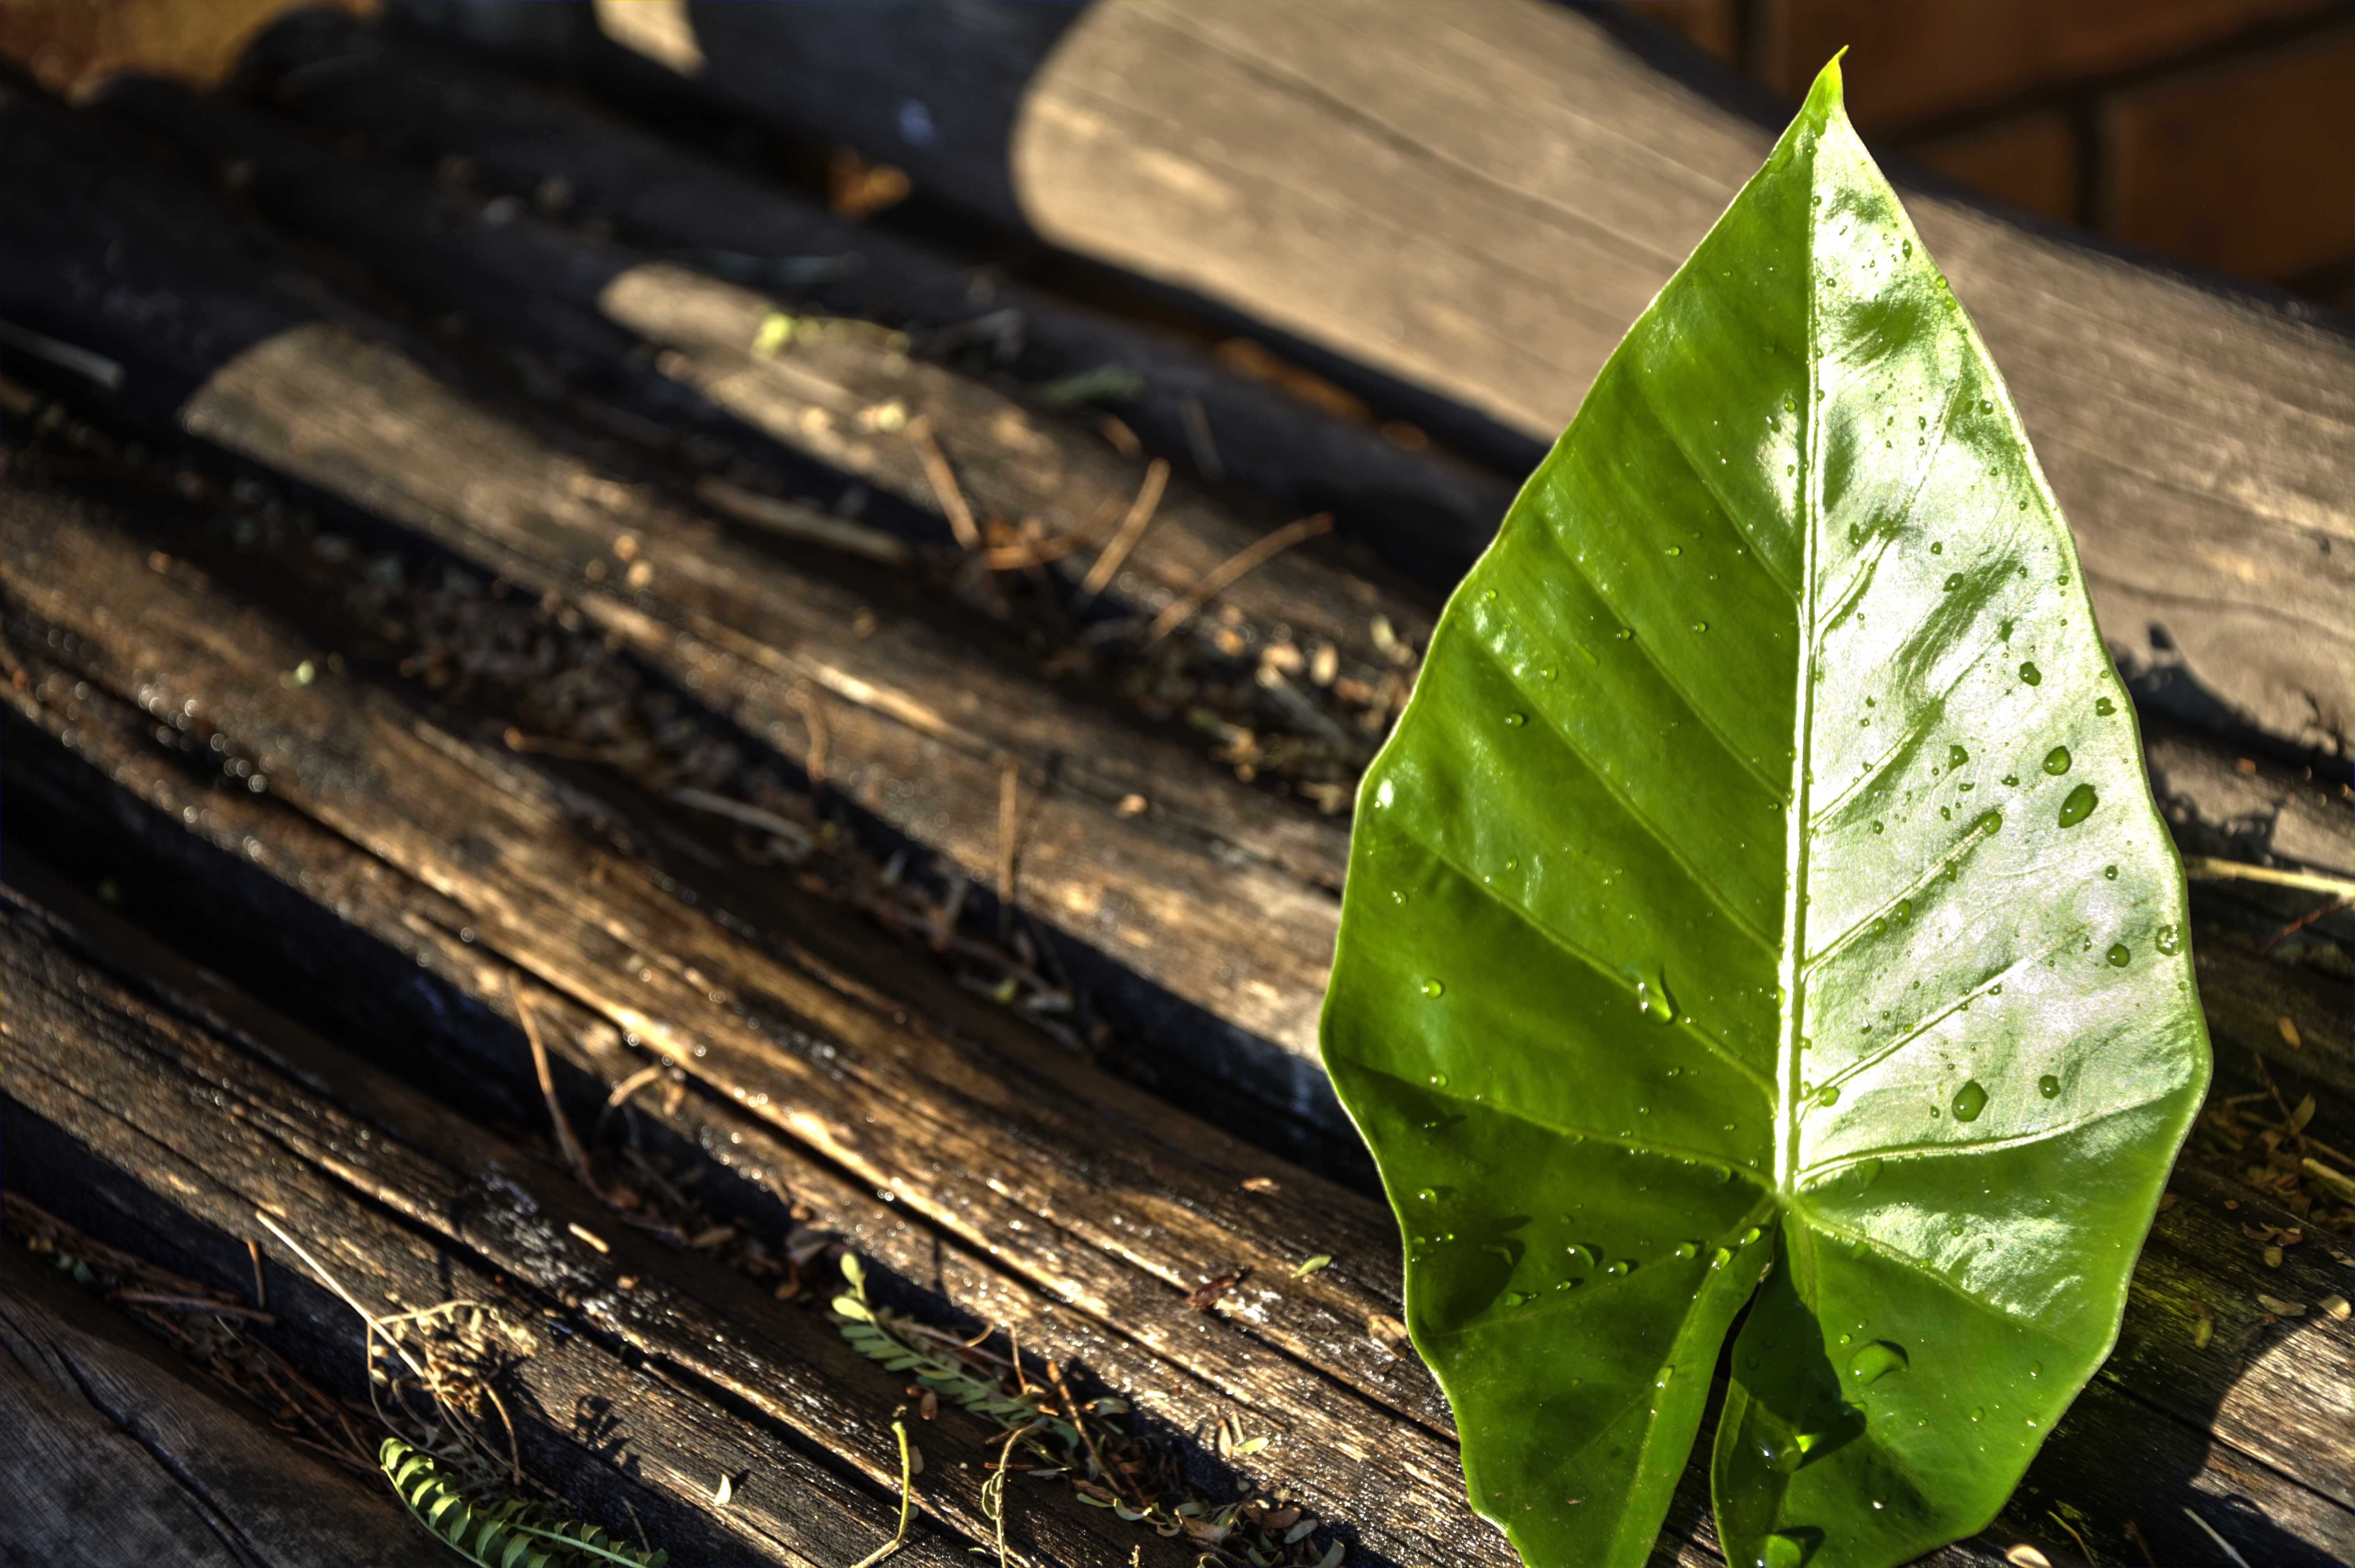
tree, nature, grass, plant, wood, photography, sunlight, texture, leaf, flower, green, soil, botany, flora, fauna, close up, macro photography, plant stem